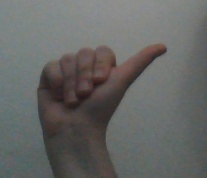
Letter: dhad